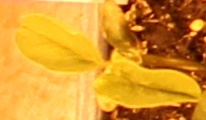
Label: Soybean